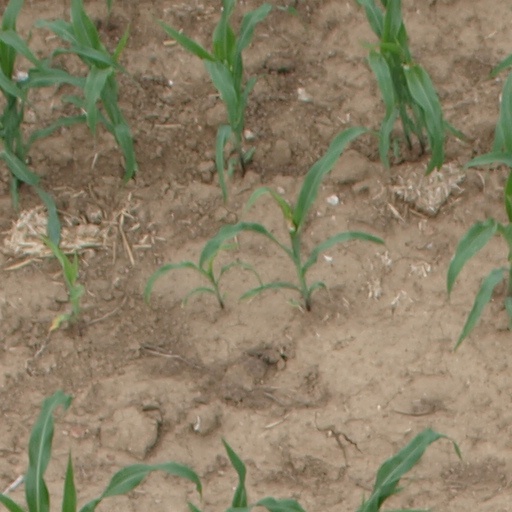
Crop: maize; corn